Steve Smith (British musician)

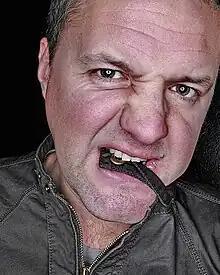
Smith in 2008

Steve Smith is a British musician, best known as the vocalist for the Grammy award winning house music group Dirty Vegas and as the percussionist for the new wave band Squeeze. He has recorded albums and played concerts for American rock band Portugal the Man since 2008.